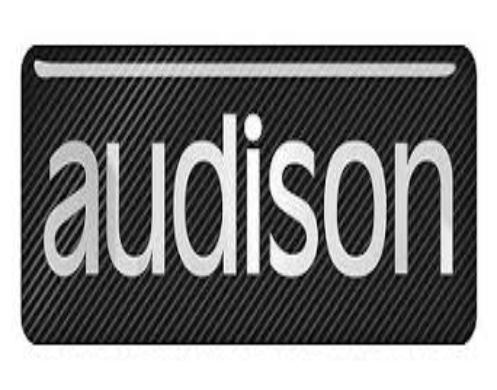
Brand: Audison
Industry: Leisure